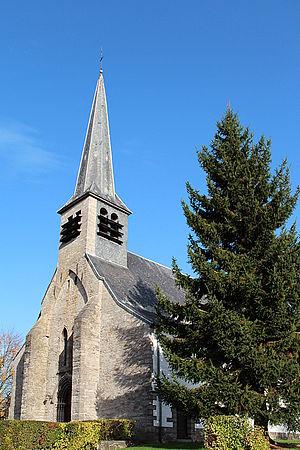
Vezon (Belgique), l'église Saint-Pierre.
Vezon est une section de la ville belge de Tournai, située en Région wallonne dans la province de Hainaut.
Cette page regroupe l'ensemble du patrimoine immobilier classé de la ville belge de Tournai.